Howard Coster

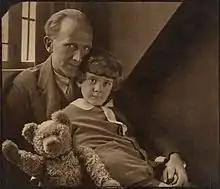
A. A. Milne with his son Christopher Robin Milne and Pooh Bear

After a childhood in the Isle of Wight, he was introduced to photography through his uncle who owned a photographic studio where Coster worked before moving to South Africa to try his hand at farming. After serving in the RAF during World War I he worked in a studio in South Africa where he met his future wife Joan Burr (1903–1974), who was also a photographer.